Something They Need

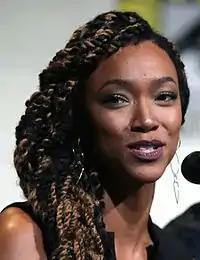
Sonequa Martin-Green received praise for her performance as Sasha in this episode.

"Something They Need" received generally positive reviews from critics. On Rotten Tomatoes, it holds a 70% with an average rating of 6.34 out of 10, based on 33 reviews. The site's consensus reads: "Something They Need" overcomes an uneven arc with humor, an upbeat pace, and a classic "Walking Dead" cliffhanger.